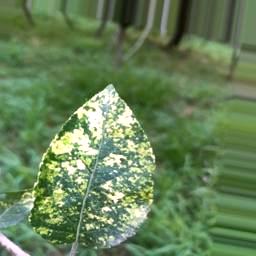
Label: Apple_Mosaic